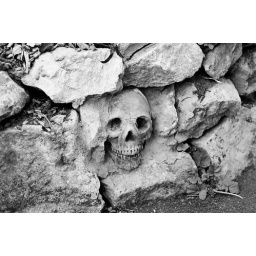
From a walled flower bed in Clare Park, Maidstone.